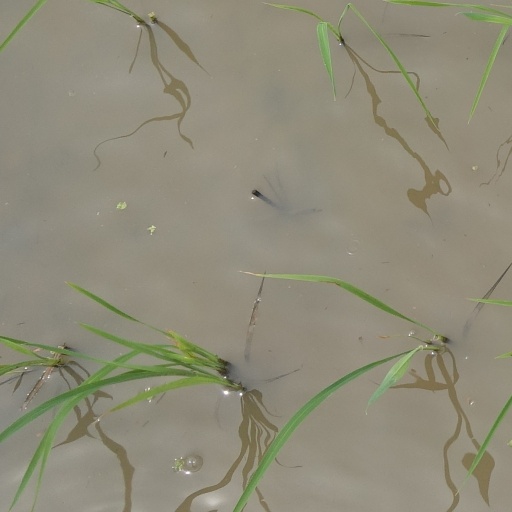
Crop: rice